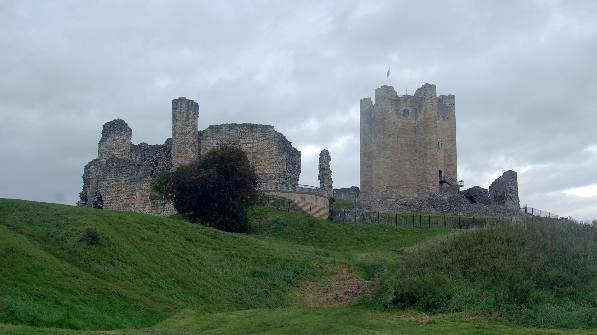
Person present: No